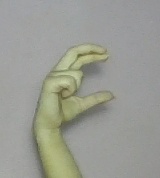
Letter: thal